Shorts

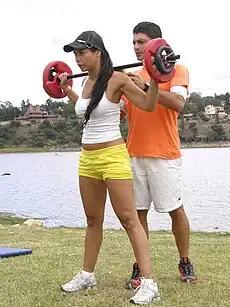
Two people wearing shorts (Argentina, 2011)

Shorts are a garment worn over the pelvic area, circling the waist and splitting to cover the upper part of the legs, sometimes extending down to the knees but not covering the entire length of the leg. They are called "shorts" because they are a shortened version of trousers, which cover the entire leg, but not the foot. Shorts are typically worn in warm weather or in an environment where comfort and airflow are more important than the protection of the legs.